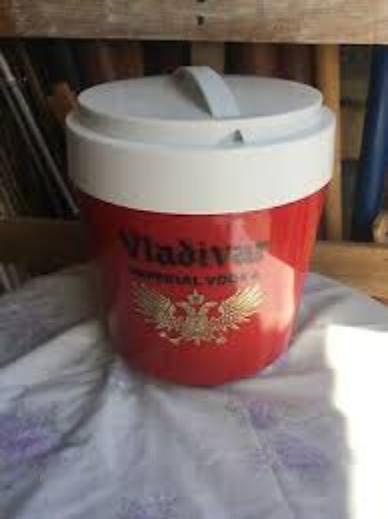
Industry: Food